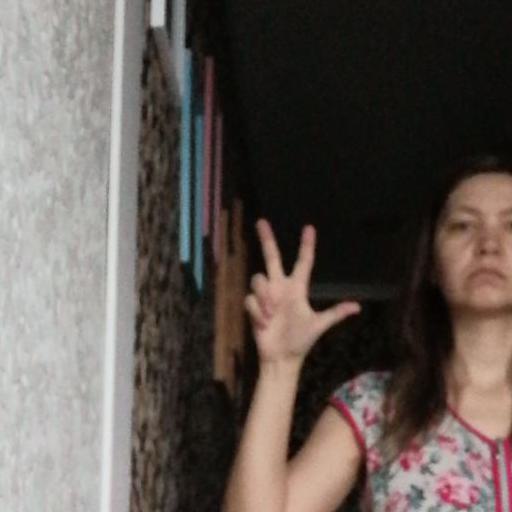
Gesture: three2